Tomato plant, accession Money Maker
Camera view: tilt-top (135 deg); turntable rotation: 330 degrees
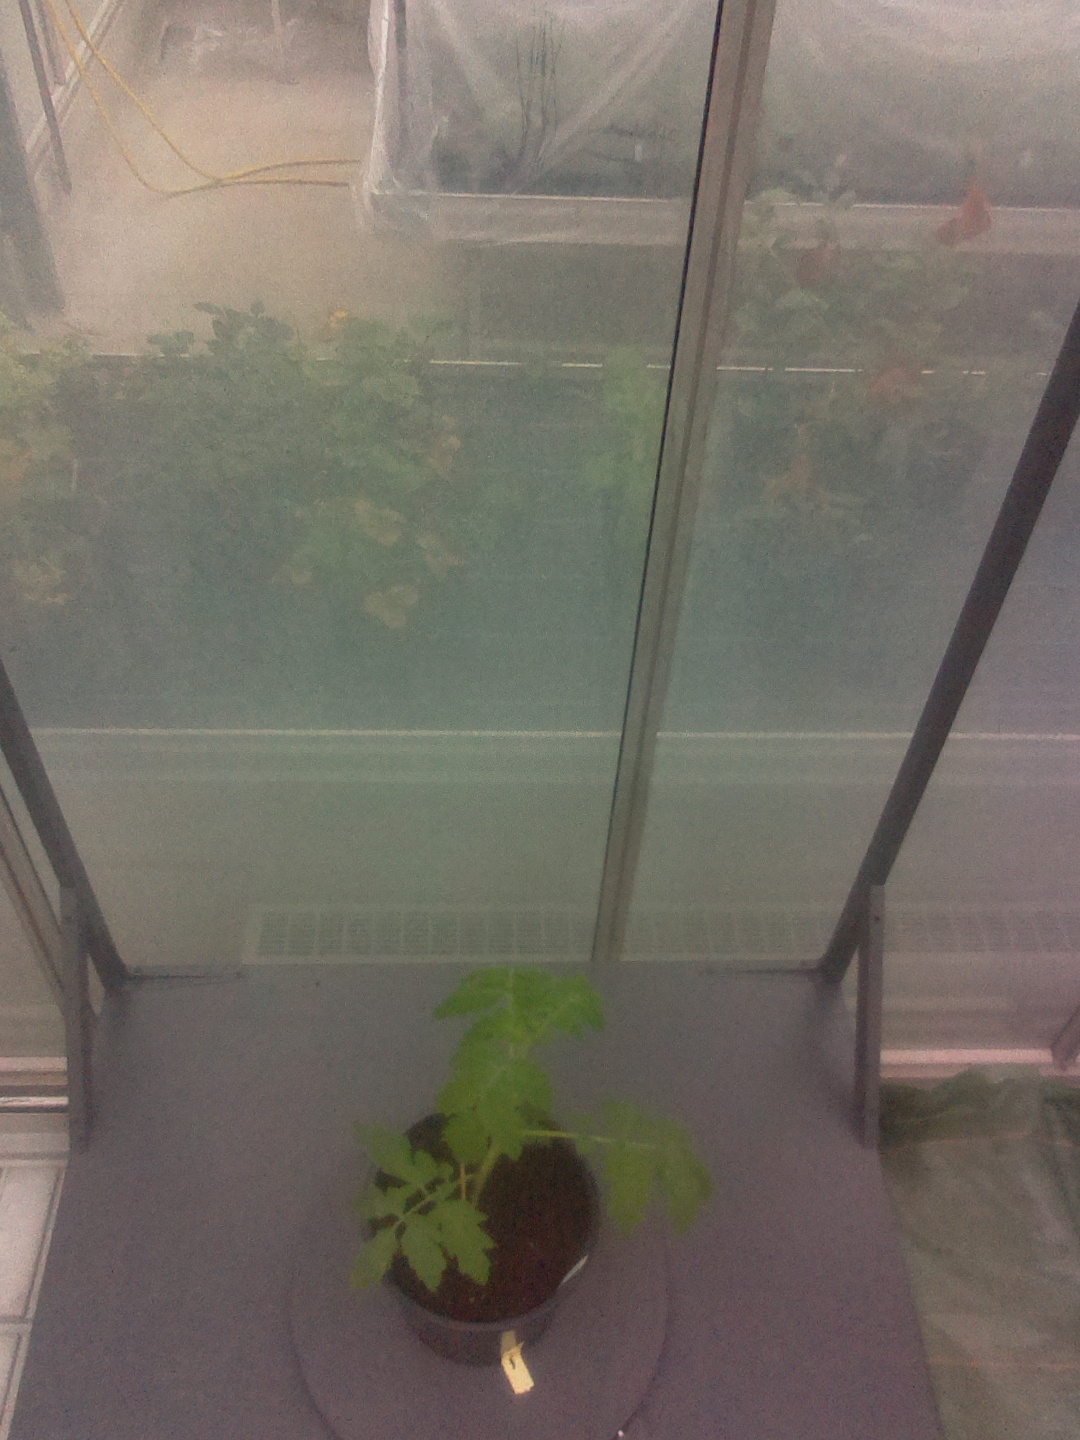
BBCH growth stage 13: 6 of true leaves visible